Tony Streather

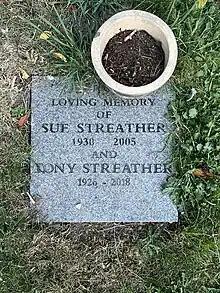
Ashes marker stone for Tony Streather, Hindon Church, Wiltshire.

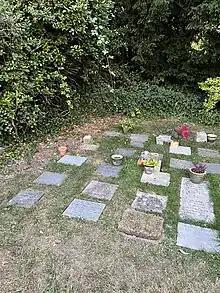
Ashes marker stone for Tony Streather among other marker stones, Hindon Church, Wiltshire.

Streather married his wife Sue (nee Mary Huggan) in April 1956, and they had a daughter and three sons. Streather lived in his later years in the village of Hindon, Wiltshire. He died on 31 October 2018 at the age of 92. Sir Chris Bonington spoke at Streather's memorial service in Hindon Parish Church, and his ashes were interred in the churchyard.